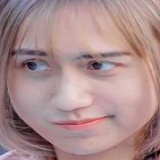
ca sĩ Lynk Lee